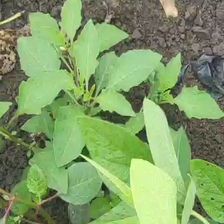
Weed species: Lamber_Quarter_plant(Chenopodium )